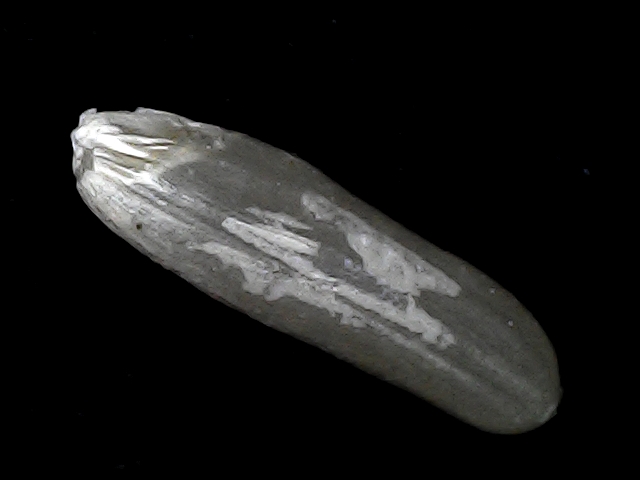
Rice variety: BD70